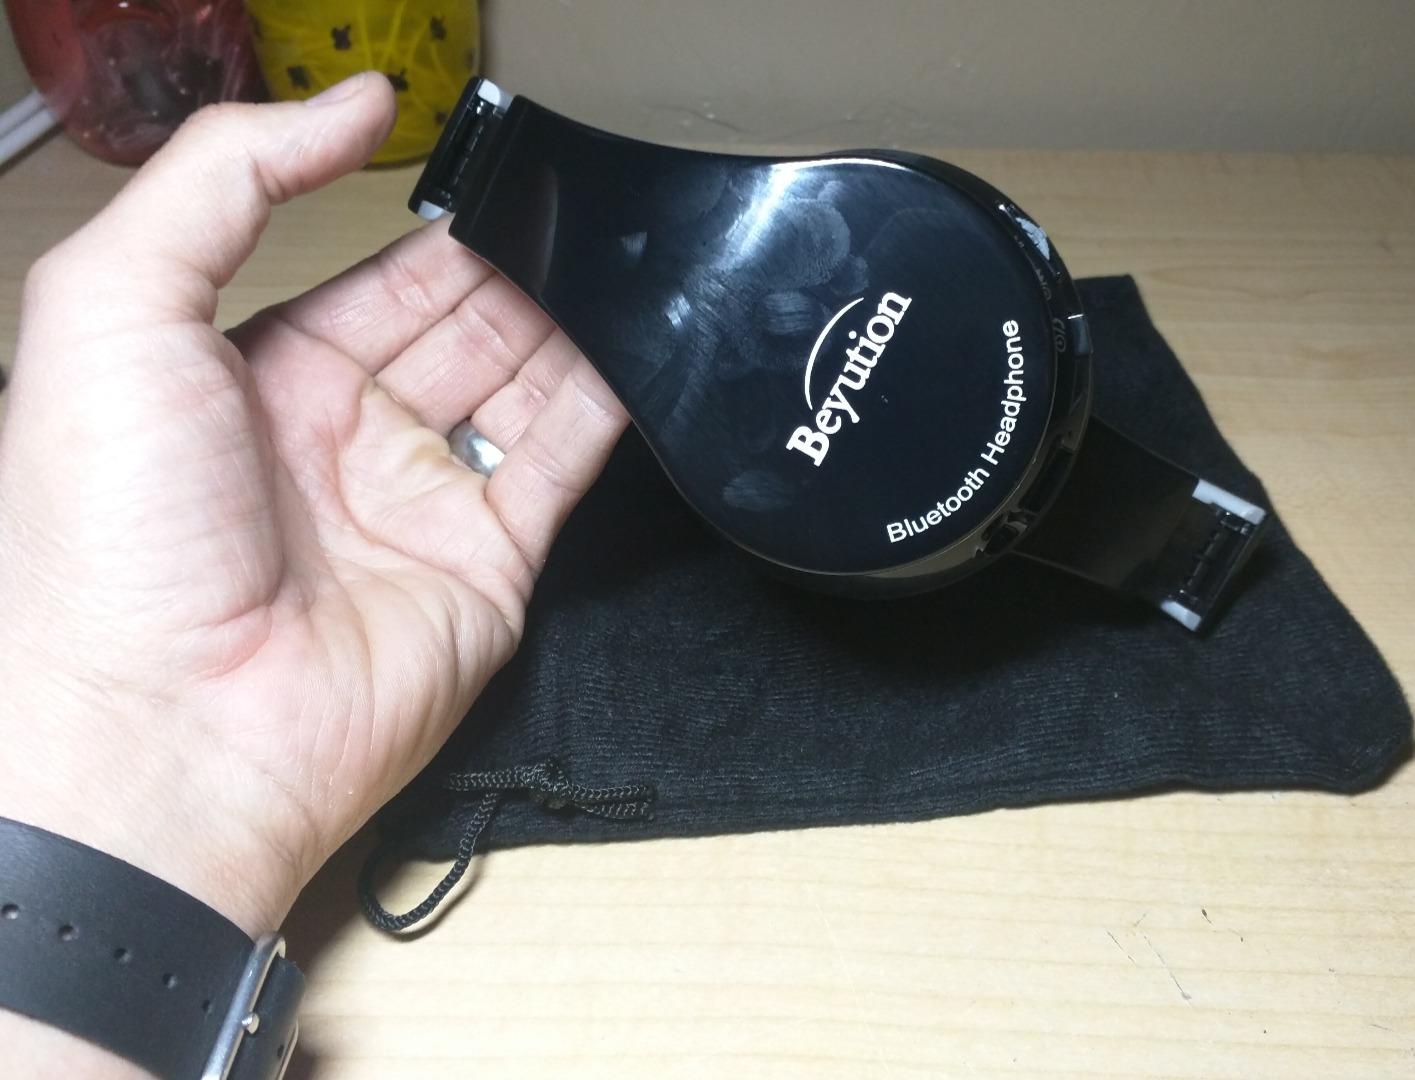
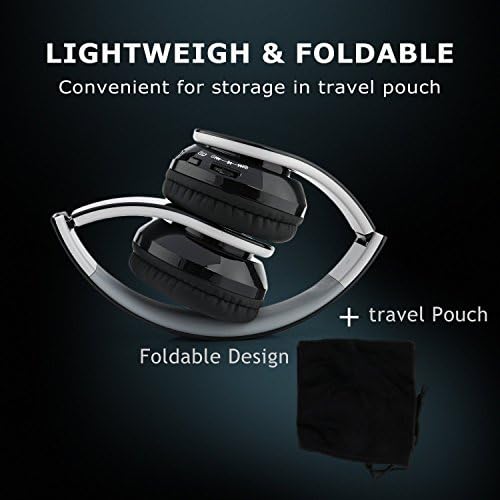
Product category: headphones
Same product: yes